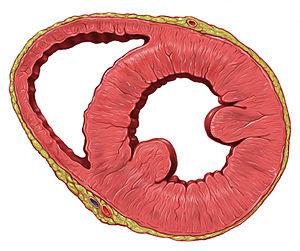
Le cœur est un organe musculaire creux qui assure la circulation sanguine en pompant le sang vers les vaisseaux sanguins et les cavités du corps à travers des contractions rythmiques. L'adjectif cardiaque veut dire « qui a un rapport avec le cœur » ; il vient du grec kardia « cœur », et de la racine indo-européenne ḱḗr.